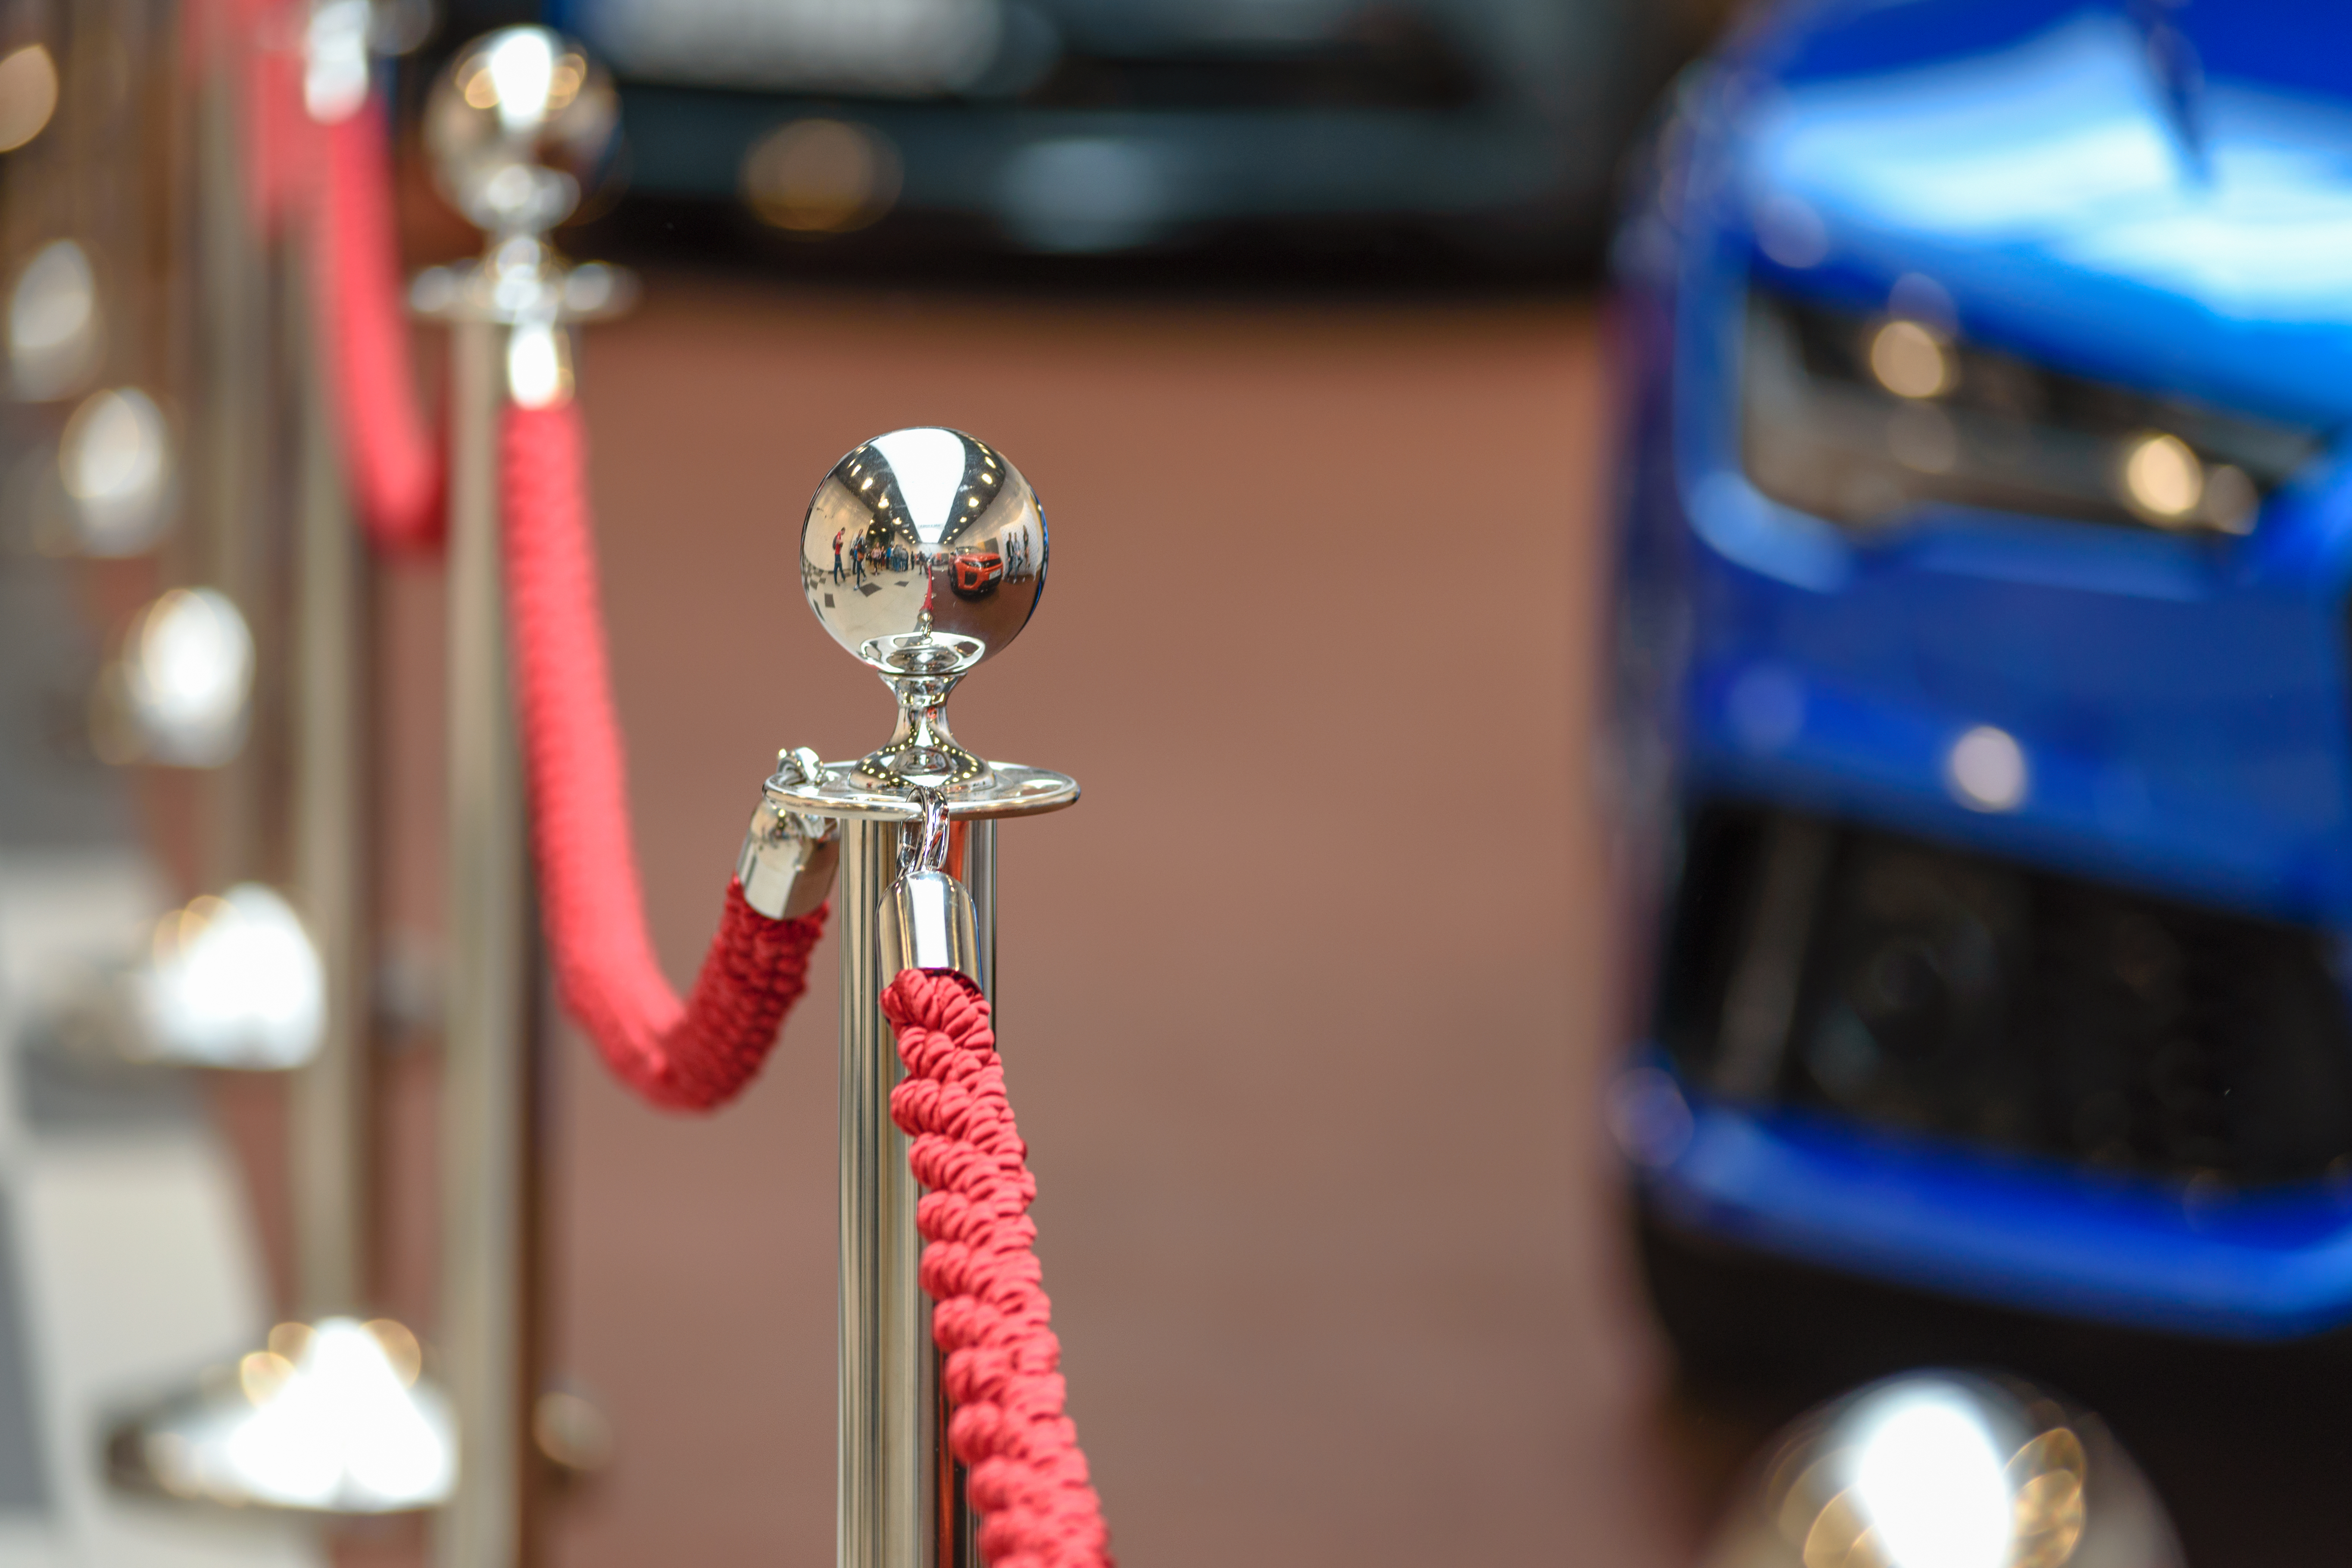
detail, shiny, transportation, light, headlamp, transport, lamp, vehicle, automobile, automotive, car, auto, technology, reflection, closeup, headlight, luxury, modern, front, design, glass, blue, sport, background, xenon, metal, halogen, led, elegant, power, drive, bright, concept, spotlight, equipment, energy, industry, style, head, racing, sportscar, illuminate, new, reflector, hood, motor vehicle, automotive lighting, toy, automotive design, wood, electric blue, classic car, fashion accessory, machine, audio equipment, macro photography, personal luxury car, personal protective equipment, antique car, classic, luxury vehicle, wire, steel, grille, toy vehicle